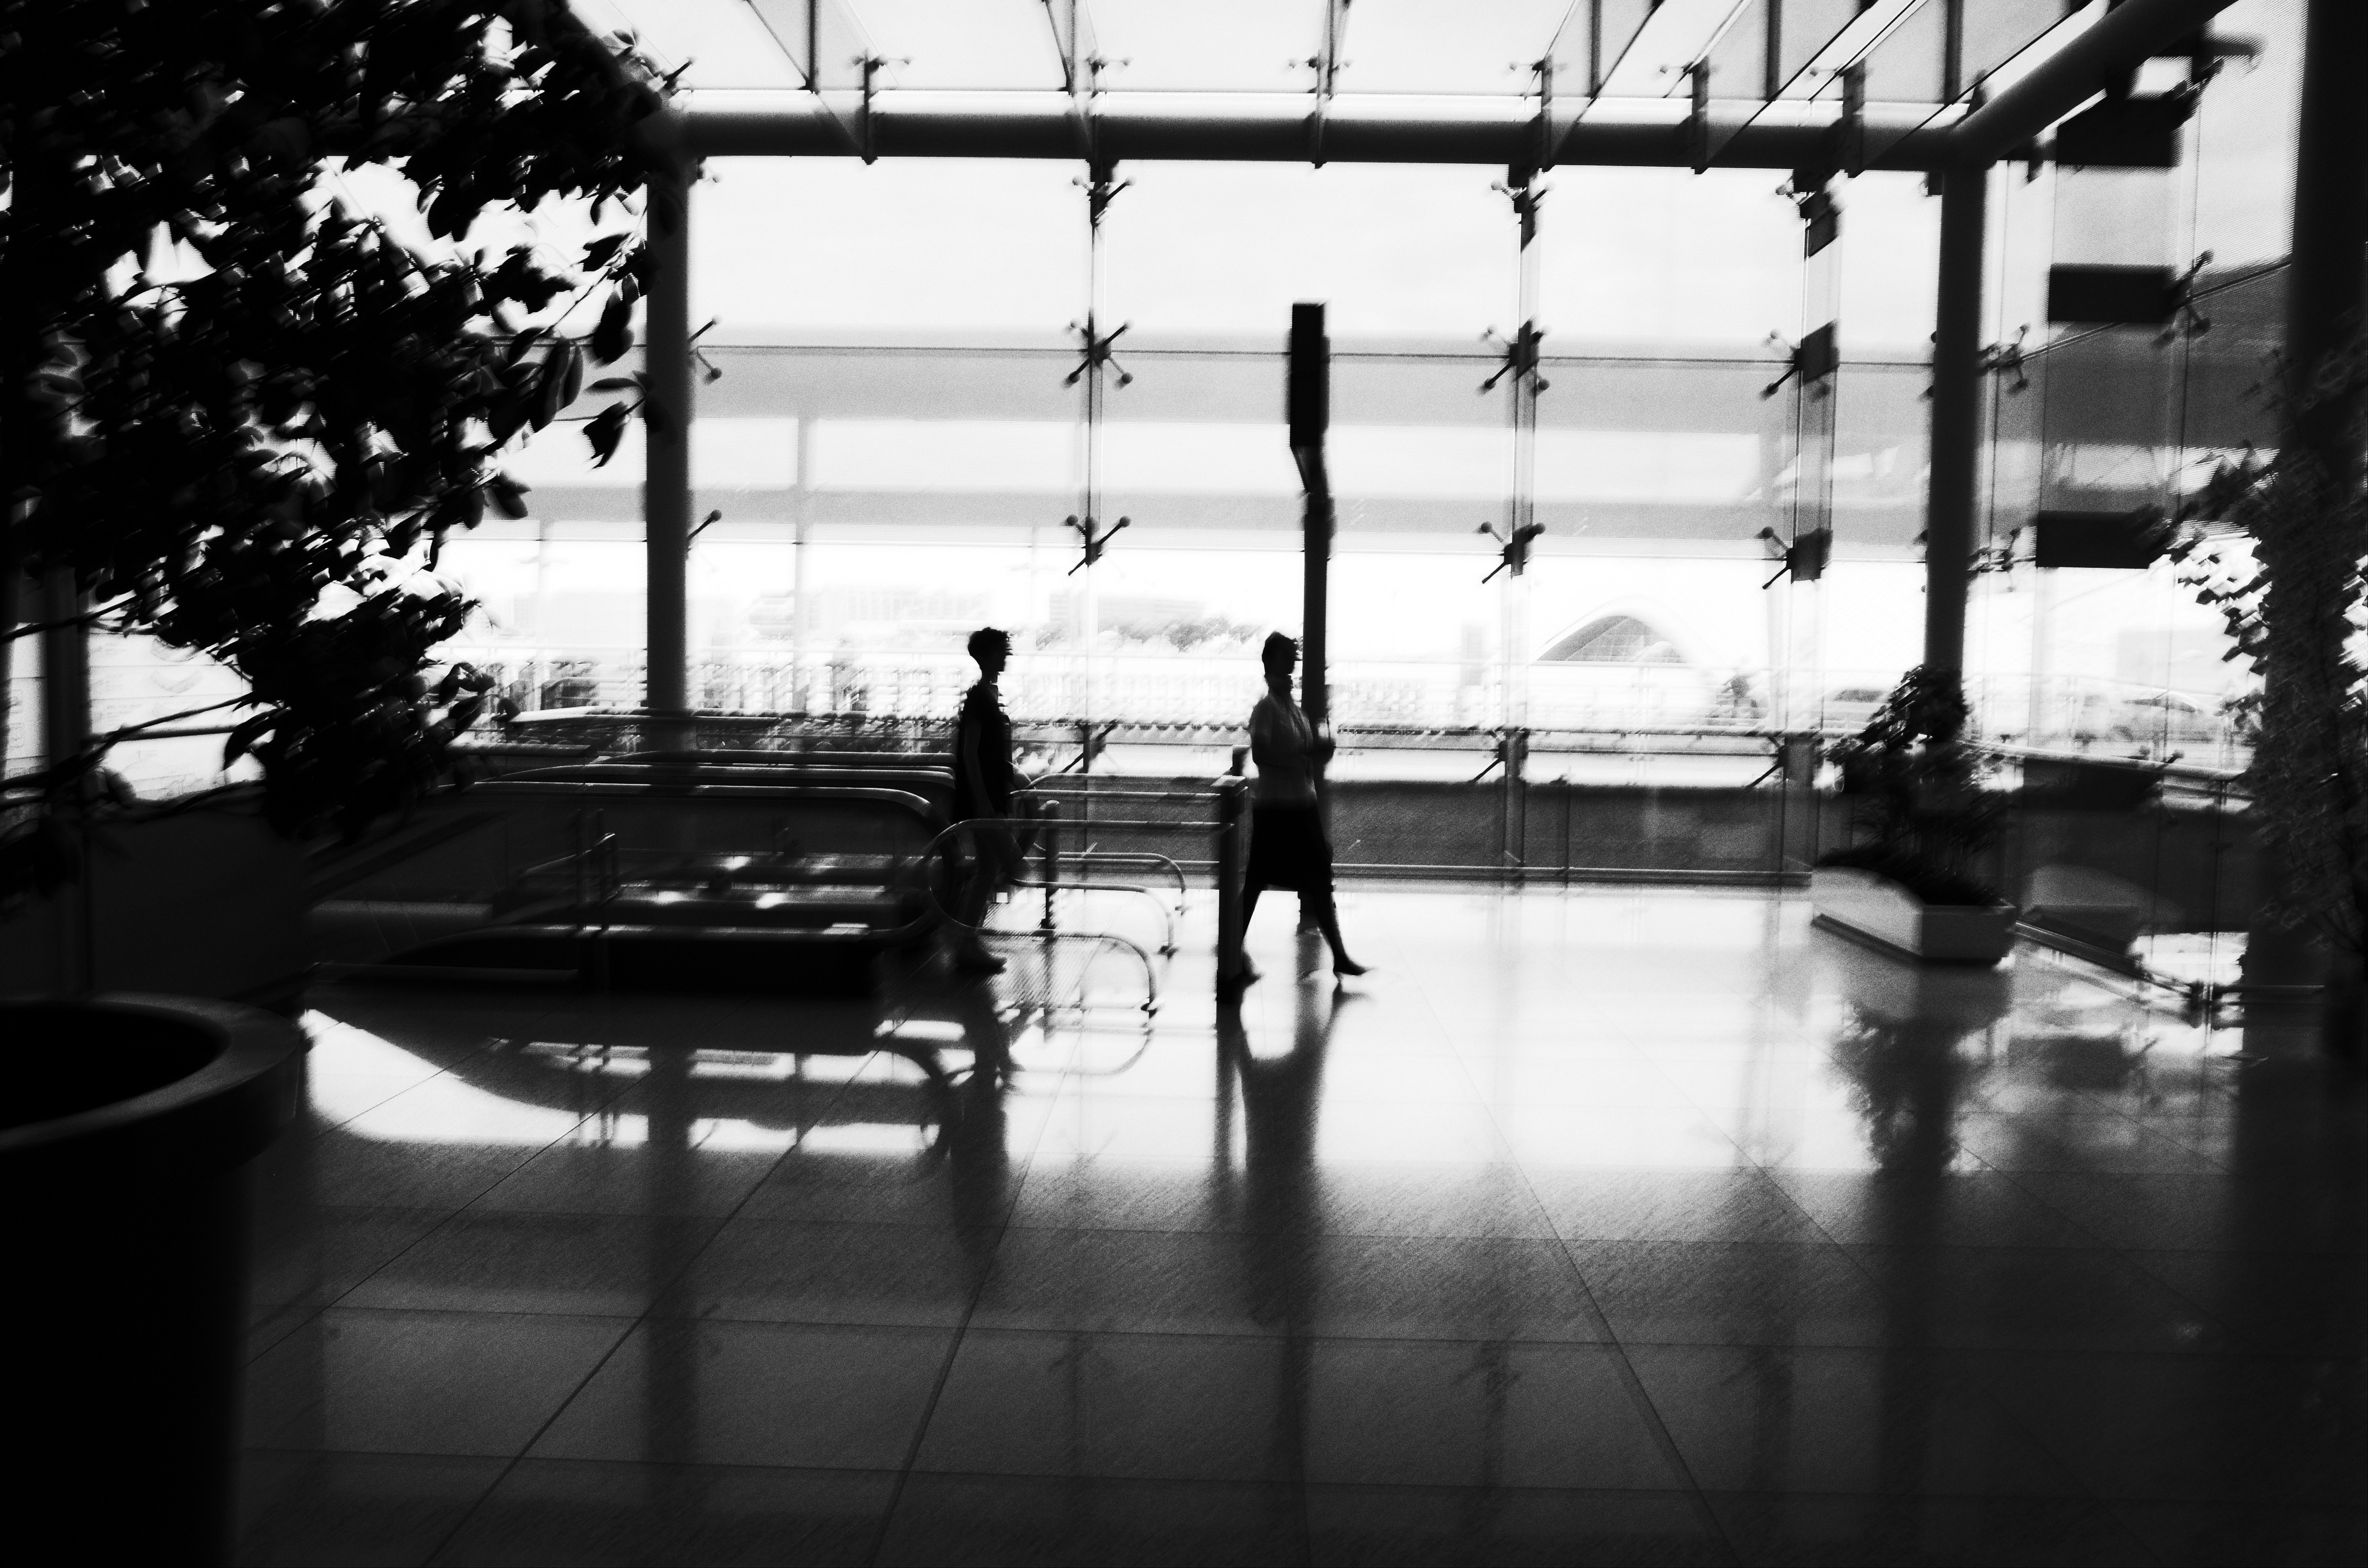
light, black and white, white, photography, reflection, darkness, black, monochrome, symmetry, photograph, shape, monochrome photography